SIG Sauer

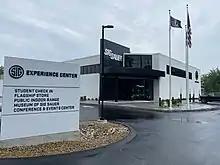
SIG Experience Center in Epping, New Hampshire

On 19 April 2022, the US Army, following a 27-month evaluation process, announced it had awarded SIG Sauer a contract for two Next Generation Squad Weapon (NGSW) variations, the XM7 and XM250 automatic rifle, as well as for the 6.8 common cartridge ammunition used by both rifles. The initial value of the award was $20.4 million for the delivery of the weapons, ammunition, and accessories. The XM7 and XM250 are planned to replace the M4 carbine and M249 light machine gun, respectively.